Lake Edward Sanatorium

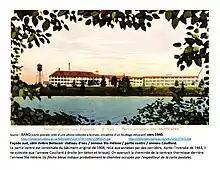
The Lake Edward Sanatorium circa 1940

The Lake Edward Sanatorium was created to treat tuberculosis patients before the availability of antibiotics and was long the main employer in Lac Édouard village. Its history covers a century, from 1904 to 2004, but its mission changed in 1968. The hospital complex is situated at the end of Lake Edward Village in "Haute Mauricie", in the province de Québec, Canada. The complex is built on a peninsula, north-east of lake Edward, 28 km long, at the head spring of Batiscan river. In 1904, there was no road, no electricity and no telephone. The nearest city was 179 km away by railway. Most of the buildings still exist.